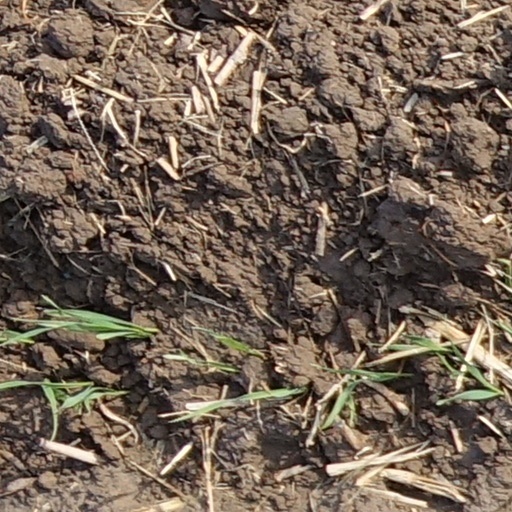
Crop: wheat